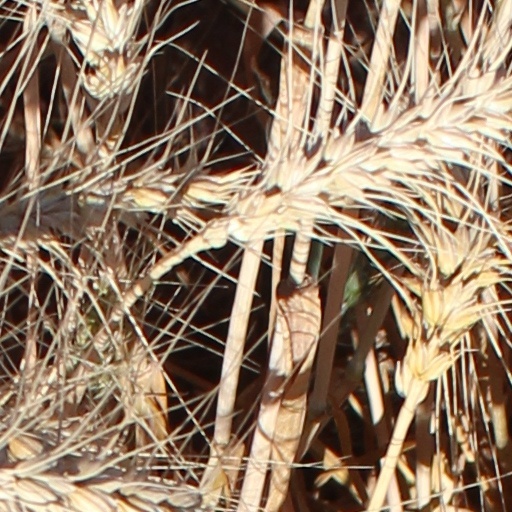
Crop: wheat